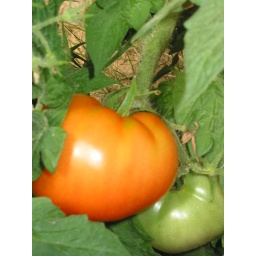
Finally my tomato plants grown in Georgia red clay, bear fruit!!